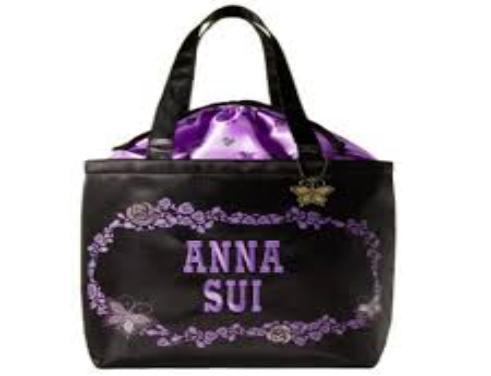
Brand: Anna Sui
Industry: Clothes